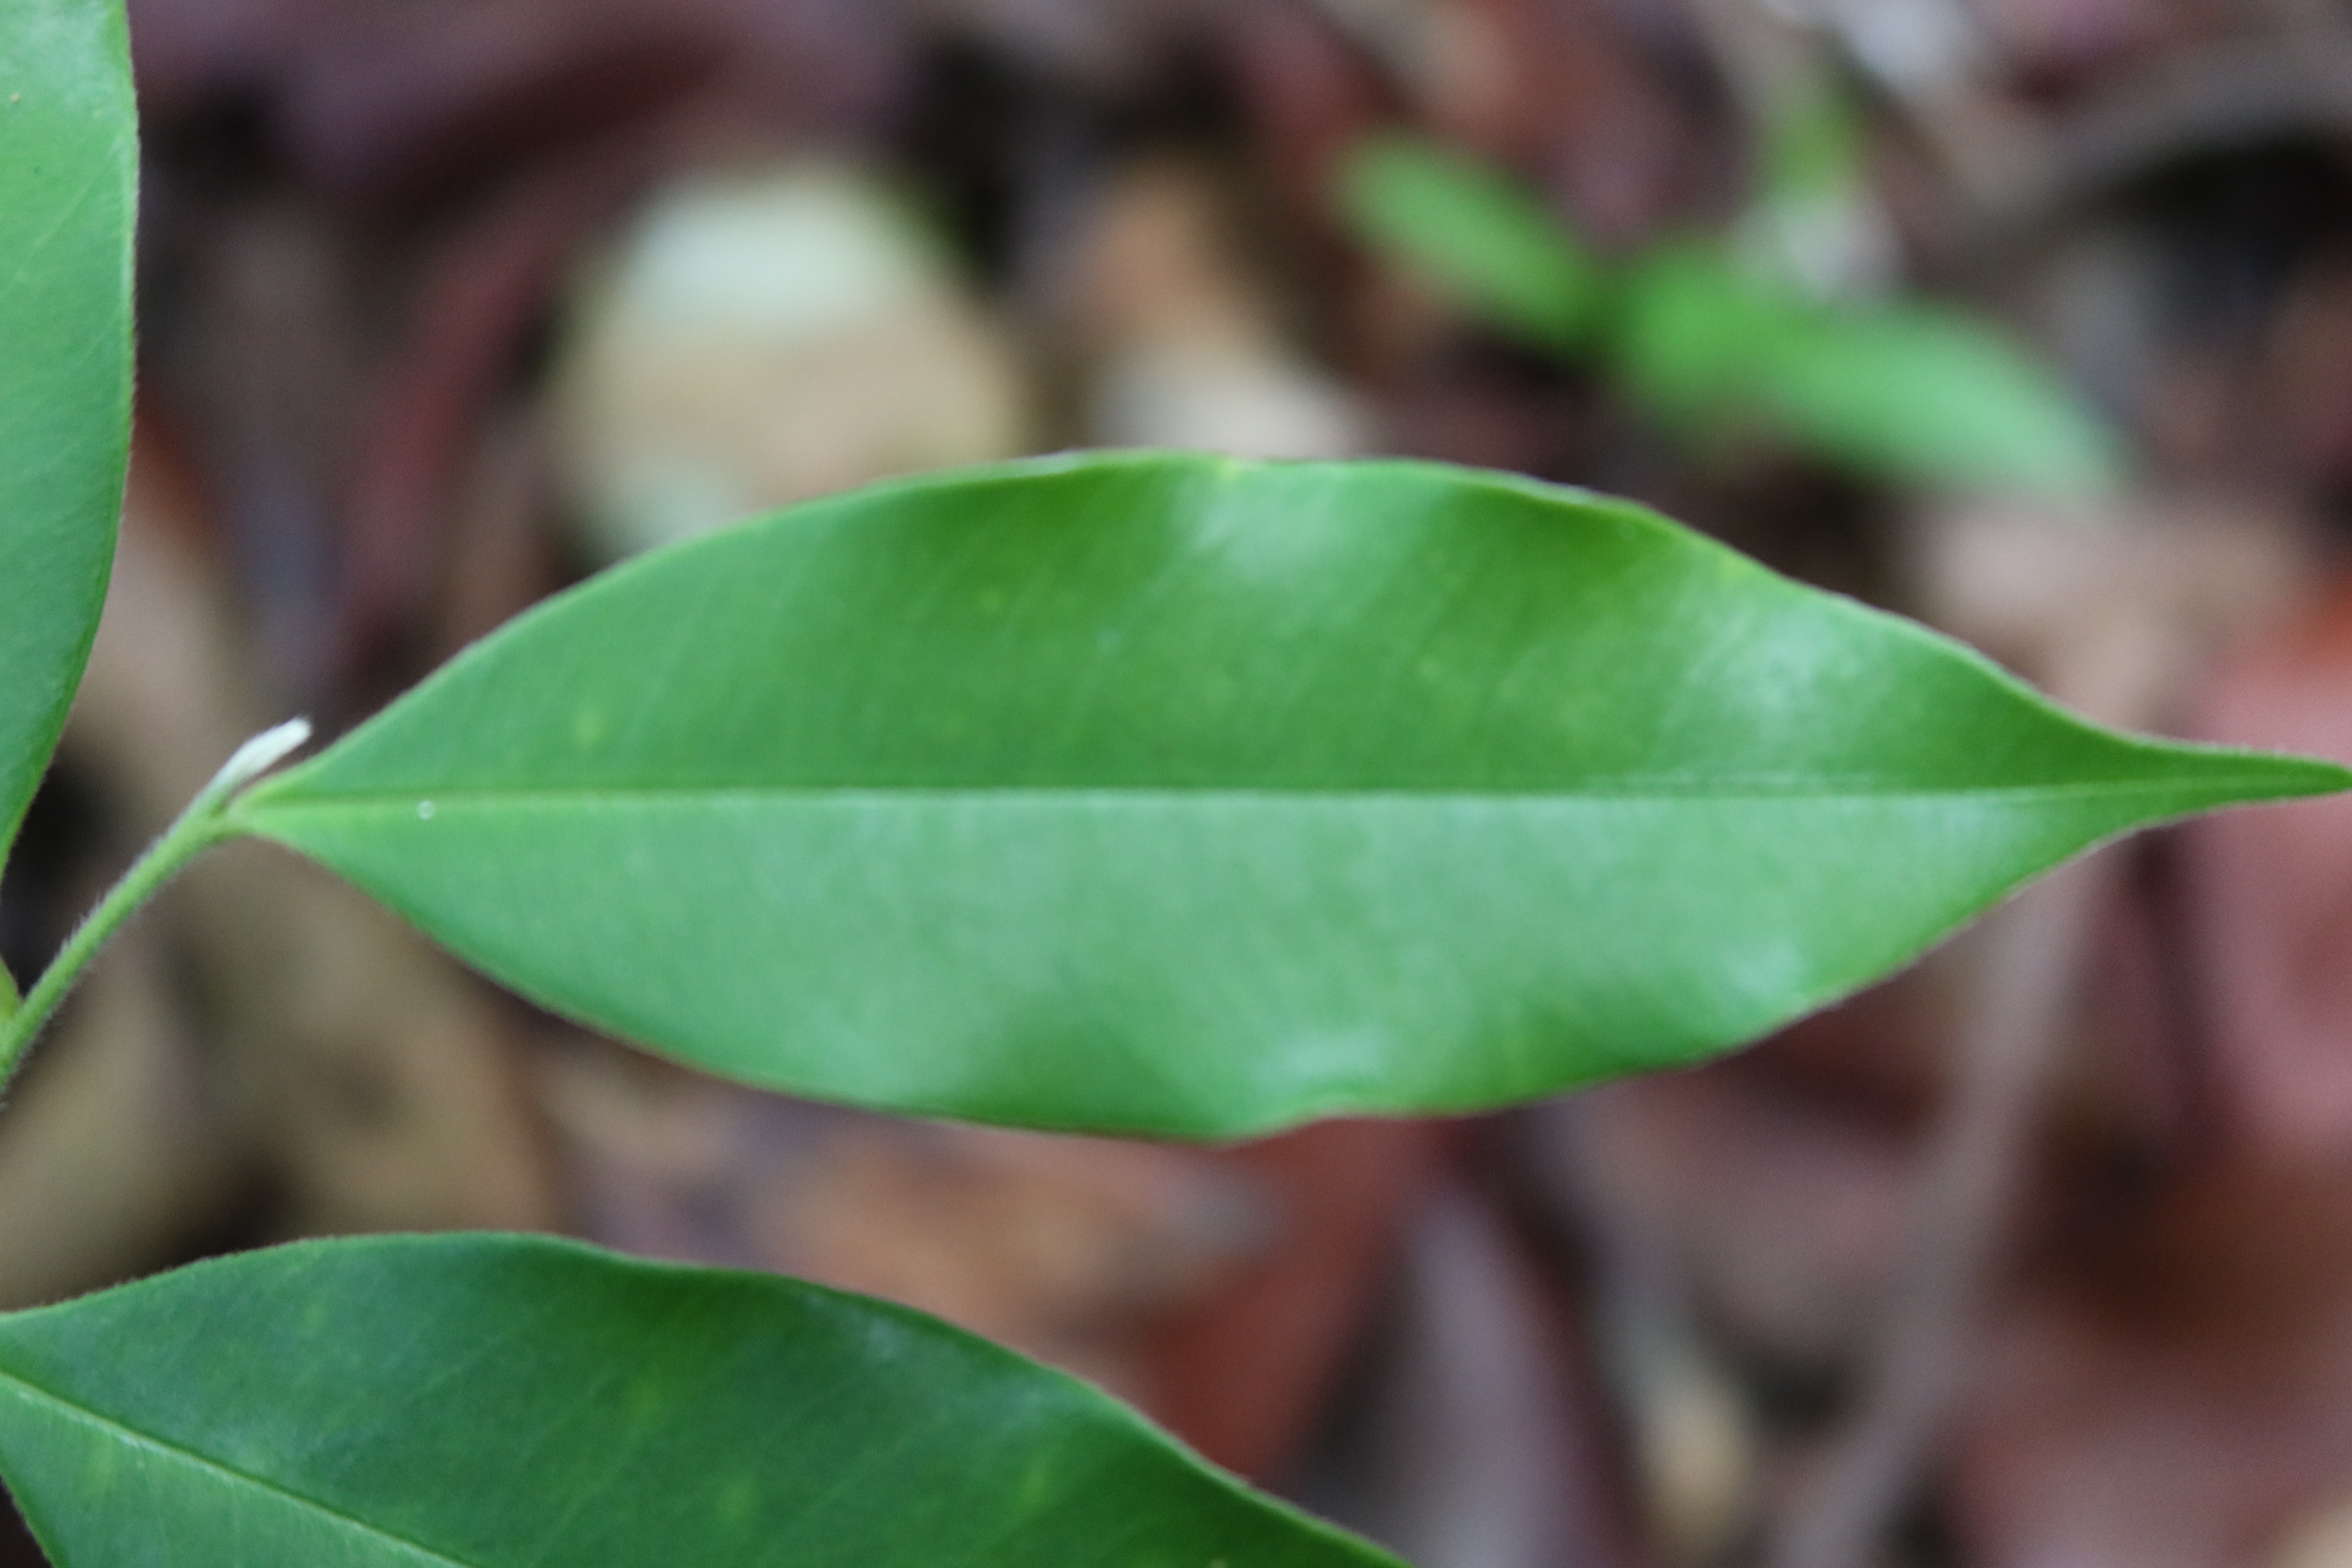
Label: Healthy